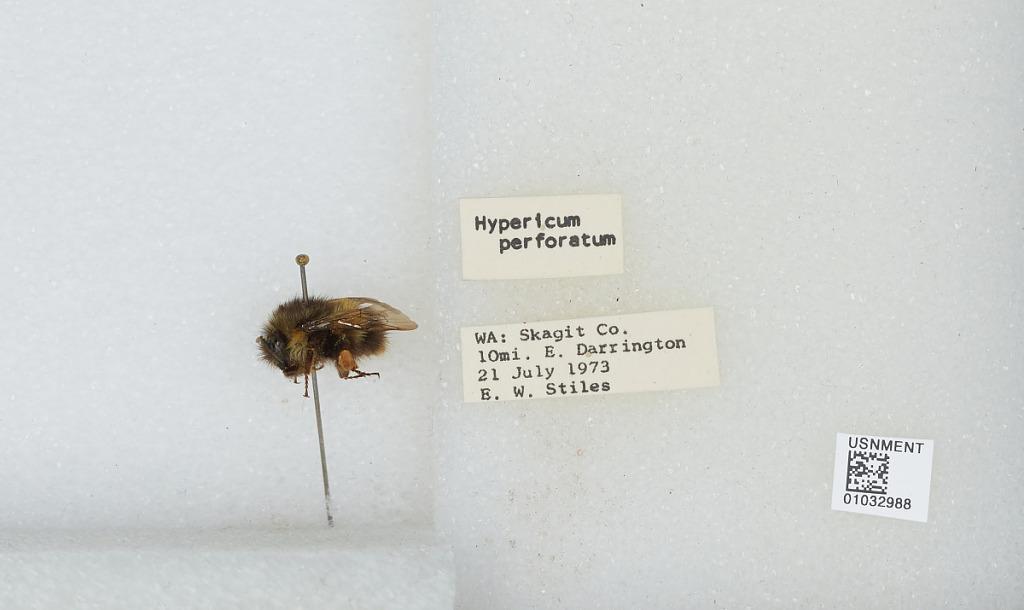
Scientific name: Bombus (Pyrobombus) sitkensis Nylander
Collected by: E. Stiles
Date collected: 1973-7-21
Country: United States
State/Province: Washington
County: Skagit
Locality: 10 miles east of Darrington
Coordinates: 48.2517, -121.384